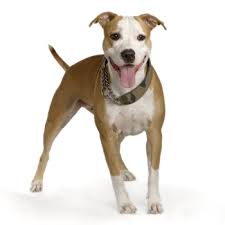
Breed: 216-n000078-American_Staffordshire_terrier